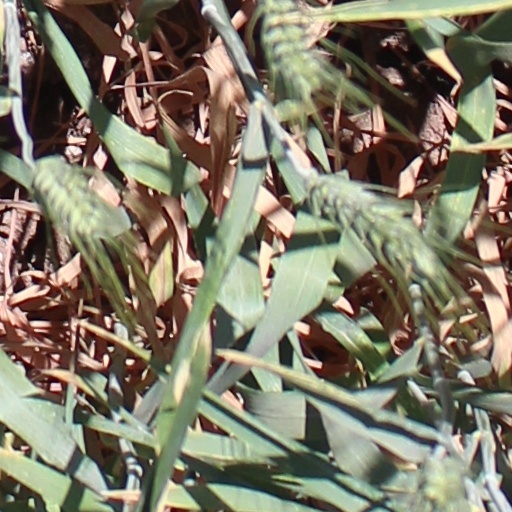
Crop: wheat